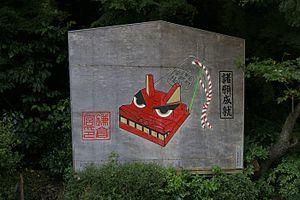
Le Kamakura-gū est un sanctuaire shinto à l'est de la ville de Kamakura, préfecture de Kanagawa au Japon. Le Kamakura-gū est aussi connu sous le nom « Ōtōnomiya » ou « Daitōnomiya » du nom complet du prince Ōtōnomiya Morinaga.